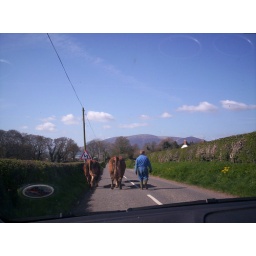
man walking his cows down the road in Scotland